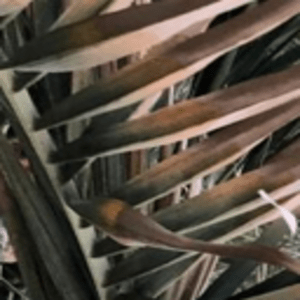
Label: Potassium Deficiency